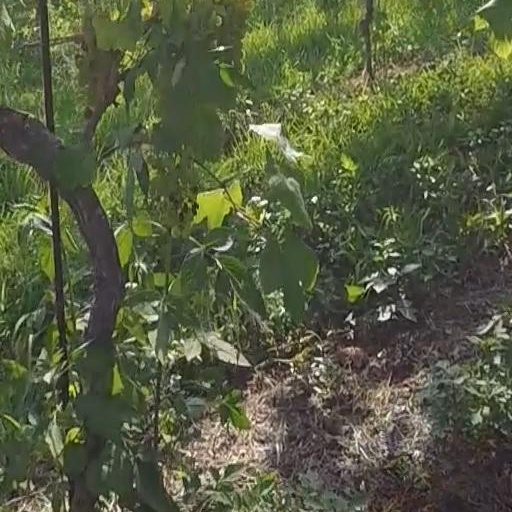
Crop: grape